The Great Sasuke

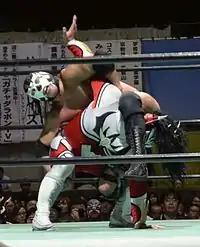
Sasuke holding Jushin Thunder Liger in an octopus hold.

Upon returning to Japan, Sasuke and Tiger Mask IV began feuding with two heel doppelgängers, Sasuke the Great and Masked Tiger (played respectively by Masao Orihara and Takeshi Ono), aside from usual villain Super Delfin. Around this time, however, Sasuke would take repeated hiatuses in order to have time to heal injuries, which led him to clash against other wrestlers, most particularly Delfin, who accused him of being unfit to lead the promotion. This dissension would end up switching their respective alignment, with Delfín joining the home army and turning into the promotion's ace while Sasuke turned heel and became an egotistical overlord. He would even change his mask, replacing its red stripes for blue stripes, as well as his name, leaving it as just "Sasuke" written in all caps. Sasuke would create his personal villainous stable, Sasuke Group, by allying with resident heels and summoning Crazy Max (Shiima Nobunaga's punk faction) from Toryumon.